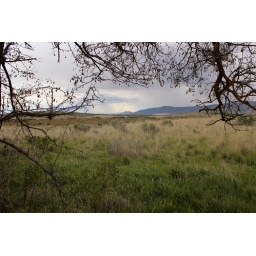
grassy, mountain horizon, with creepy tree in foreground